Beto y Los Fairlanes

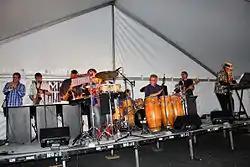
Beto y Los Fairlanes performing at the 2012 Texas Book Festival

Beto y Los Fairlanes, now more commonly known as Beto and the Fairlanes, is a worldbeat, latin pop, jazz and salsa band from Austin, Texas, founded in the late 1970s by Robert "Beto" Skiles. The band came out of the prolific 1970s Austin music scene. Early in their career, the band played at Austin venues such as the Armadillo World Headquarters, Liberty Lunch, and Soap Creek Saloon. The band released their first album, "Midnight Lunch" in 1978.